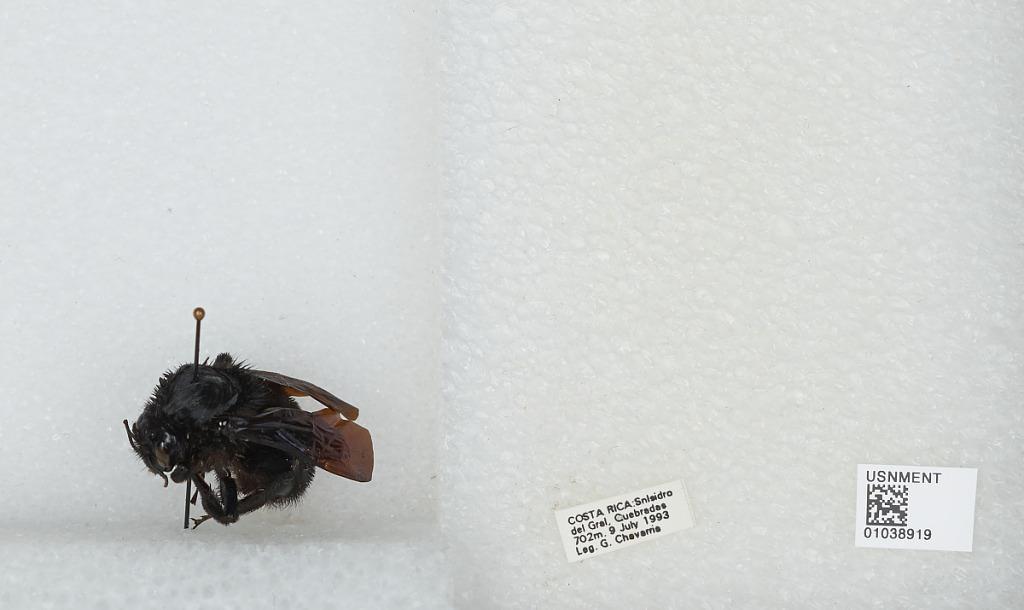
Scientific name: Bombus (Megabombus) pullatus Franklin
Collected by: G. Chavarria
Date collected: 1993-7-9
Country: Costa Rica
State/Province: San Josè
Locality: Quebradas, San Isidro del General